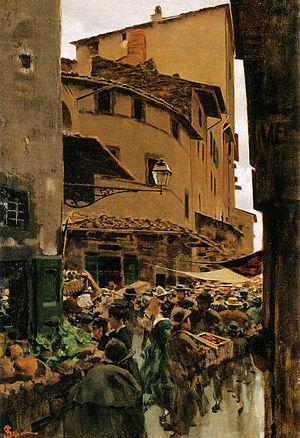
La via Calimala est une rue de Florence qui part de la Piazza della Repubblica dans l'axe de la via Roma venant de la place du Baptistère Saint-Jean, pour se prolonger par la Via di Por San Maria qui rejoint l'Arno.